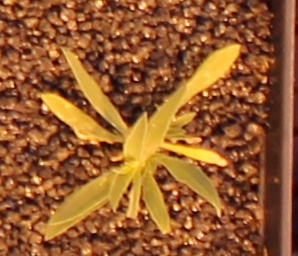
Label: Kochia